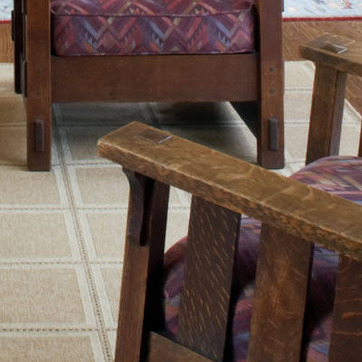
Material: wood